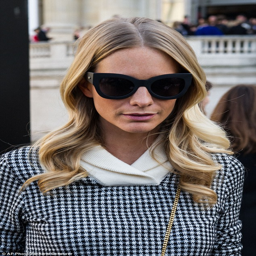
beauty : person was flying the flag for style in the capital